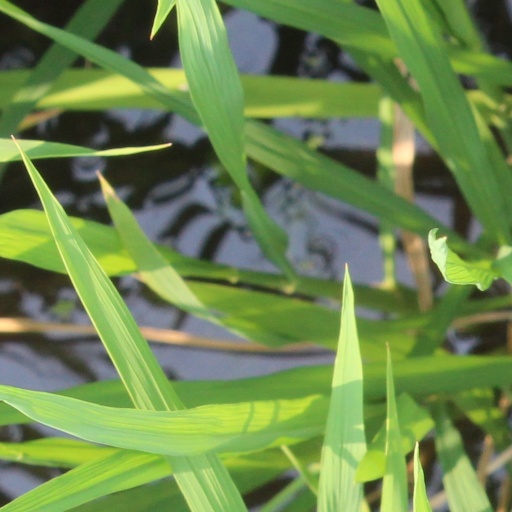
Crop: rice